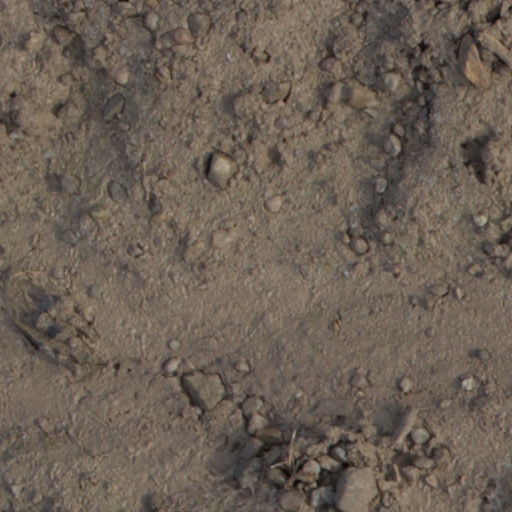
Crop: wheat